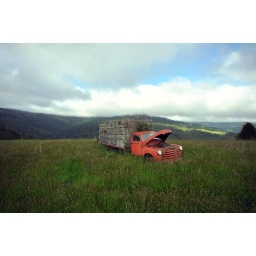
Old truck in Bear River Ridge field